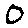
Label: 0